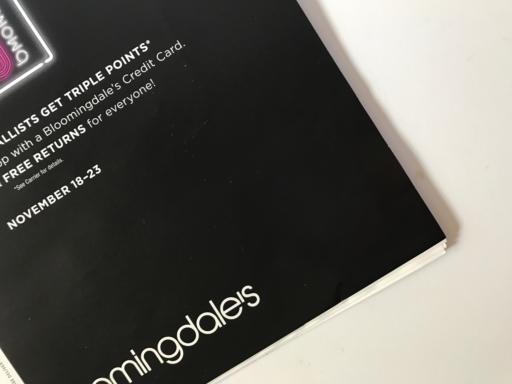
Label: paper